Rhapsa scotosialis

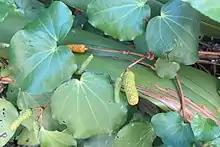
Larval host species, "Piper excelsum".

A host species for the larvae of "R. scotosialis" is "Piper excelsum". The larvae are also known to feed on fallen leaves of various native trees as well as on "Pinus radiata".